Public administration

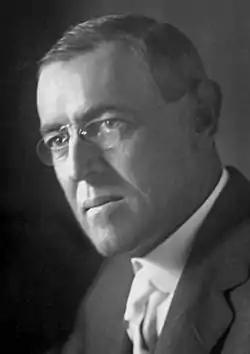
Woodrow Wilson

Public administration encompasses the execution, oversight, and management of government policies and the management of public affairs. The field involves the organization, operation, and strategic coordination of bureaucratic structures in the public sector. Public administrators play a significant role in devising and executing policies, managing shared resources, and ensuring the efficient functioning of government agencies and programs.